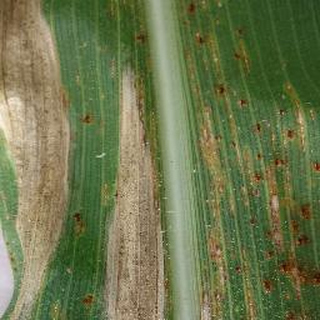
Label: corn_northern_leaf_blight